Red Hot Chili Peppers

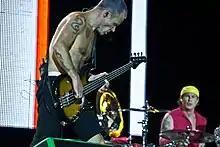
Flea and Smith at Rock in Rio in Madrid, July 2012

The first single, "Dani California", was the band's fastest-selling single, debuting on top of the Modern Rock chart in the U.S., peaking at number six on the "Billboard" Hot 100, and reaching number 2 in the UK. "Tell Me Baby", released next, also topped the charts in 2006. "Snow (Hey Oh)" was released in late 2006, breaking multiple records by 2007. The song became their eleventh number-one single, giving the band a cumulative total of 81 weeks at number one. It was also the first time three consecutive singles by the band made it to number one. "Desecration Smile" was released internationally in February 2007 and reached number 27 on the UK charts. "Hump de Bump" was planned to be the next single for the US, Canada, and Australia only, but due to positive feedback from the music video, it was released as a worldwide single in May 2007.